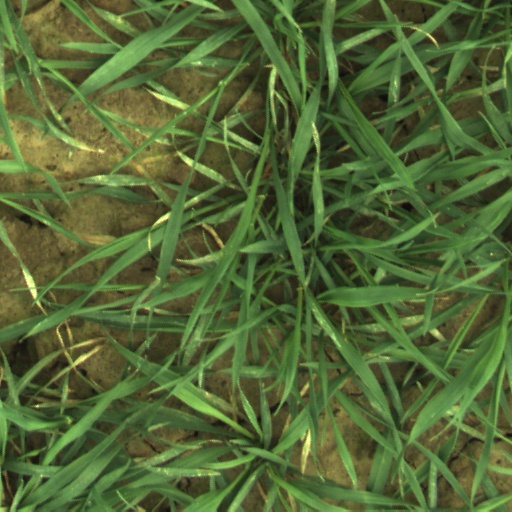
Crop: wheat